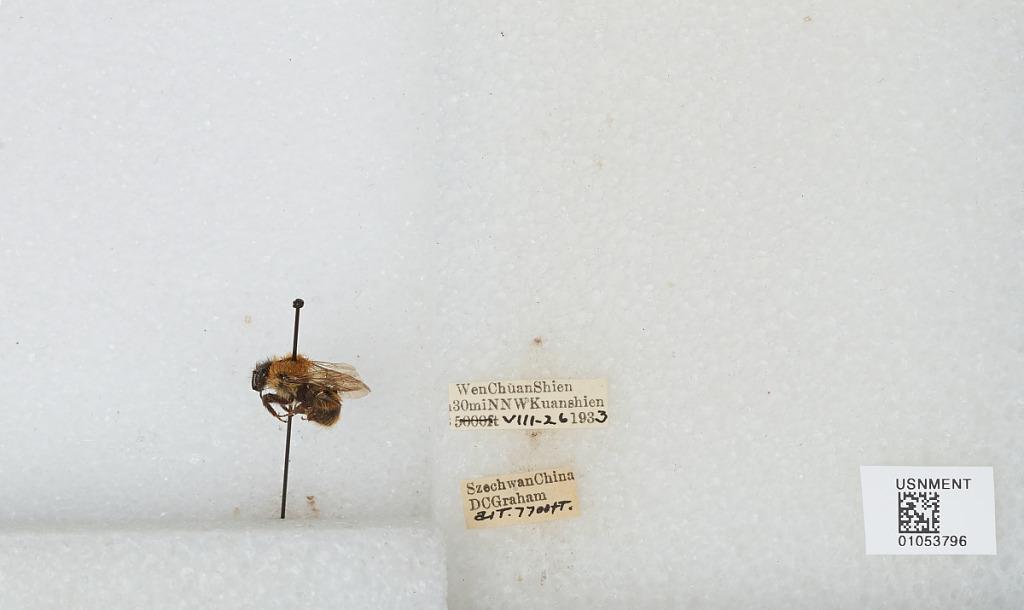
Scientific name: Bombus sp.
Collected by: D. Graham
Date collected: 1933-8-26
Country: China
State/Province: Sichuan
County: Wenchuan Xian
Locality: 30 mi NNW Kuanshien